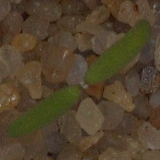
Label: fat_hen